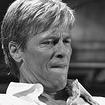
Age: 49